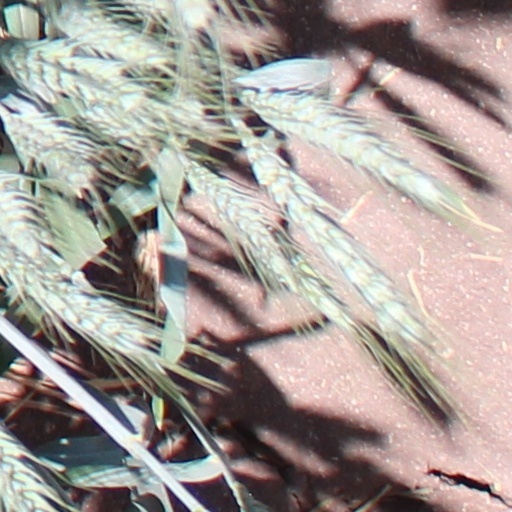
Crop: wheat